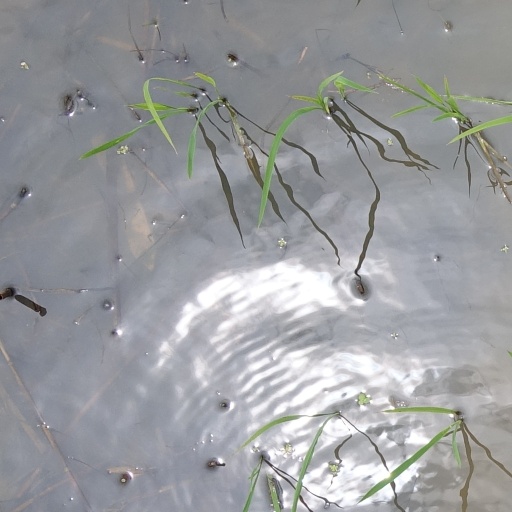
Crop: rice